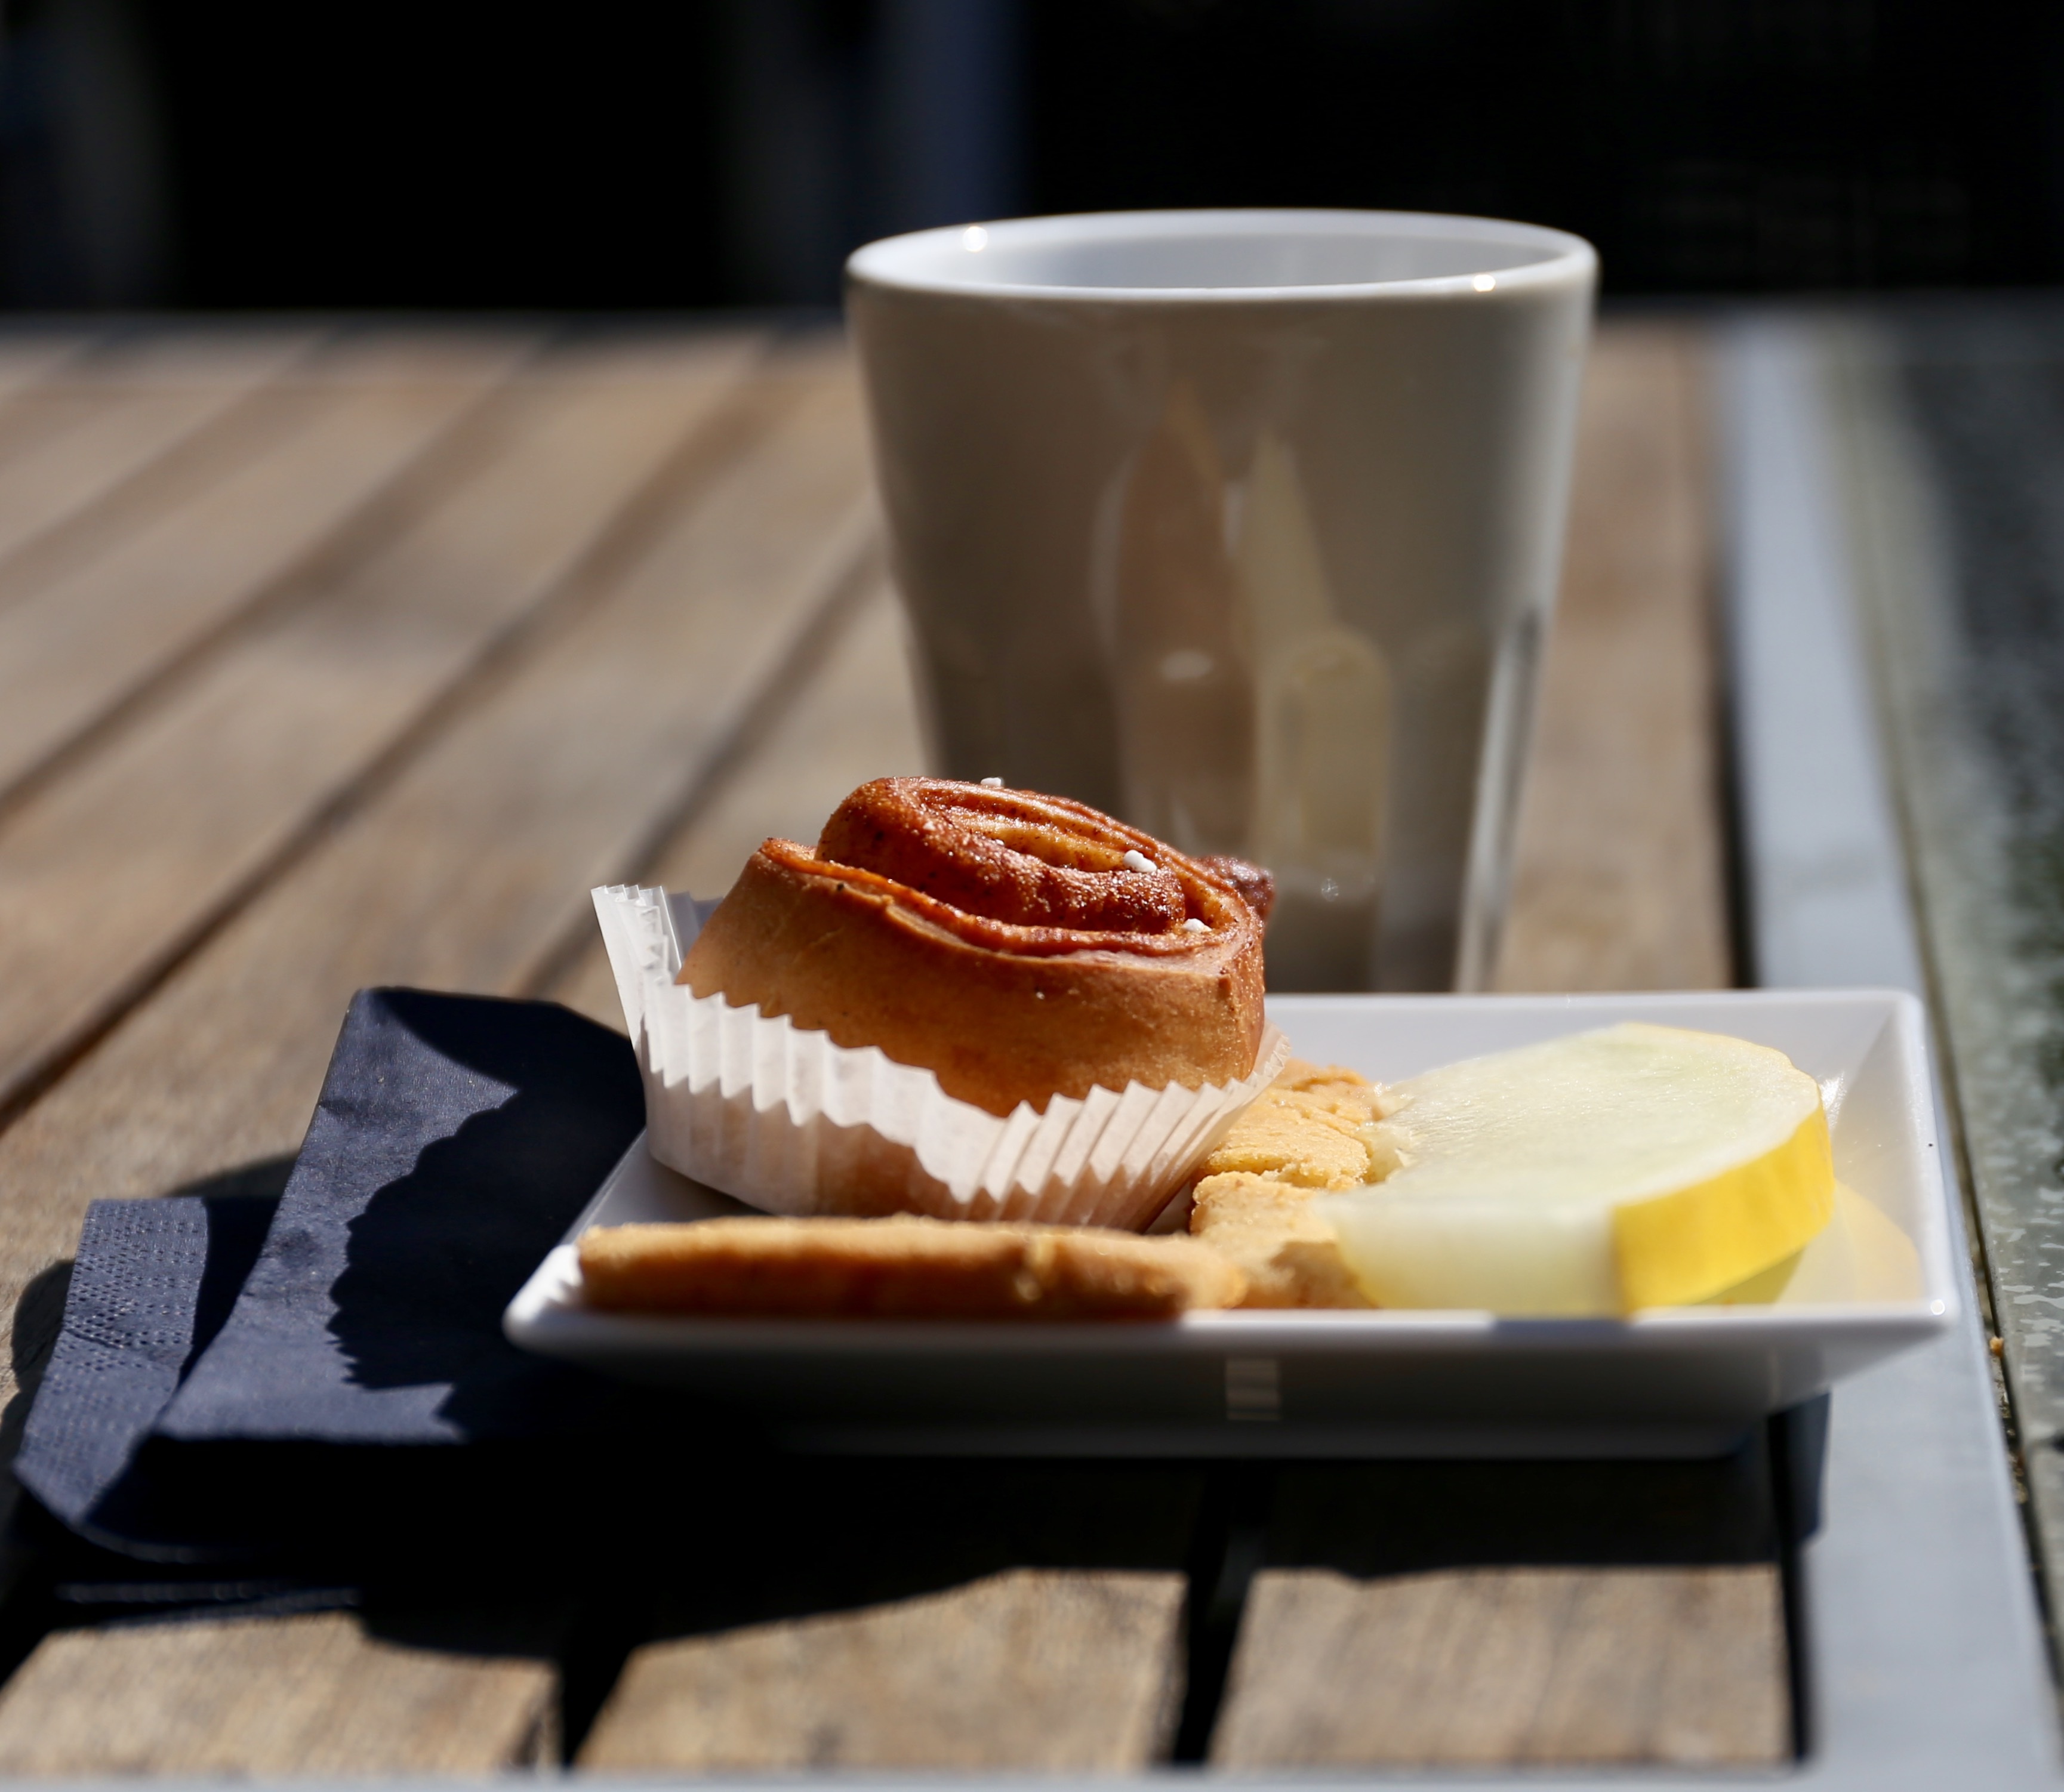
outdoor, coffee, dish, meal, food, produce, drink, breakfast, baking, dessert, cake, bun, coffee mug, cookies, melon, baked goods, coffee break, flavor, kanelbulle, fuming, snack outdoors